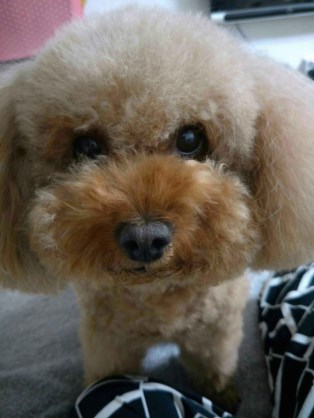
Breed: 7449-n000128-teddy